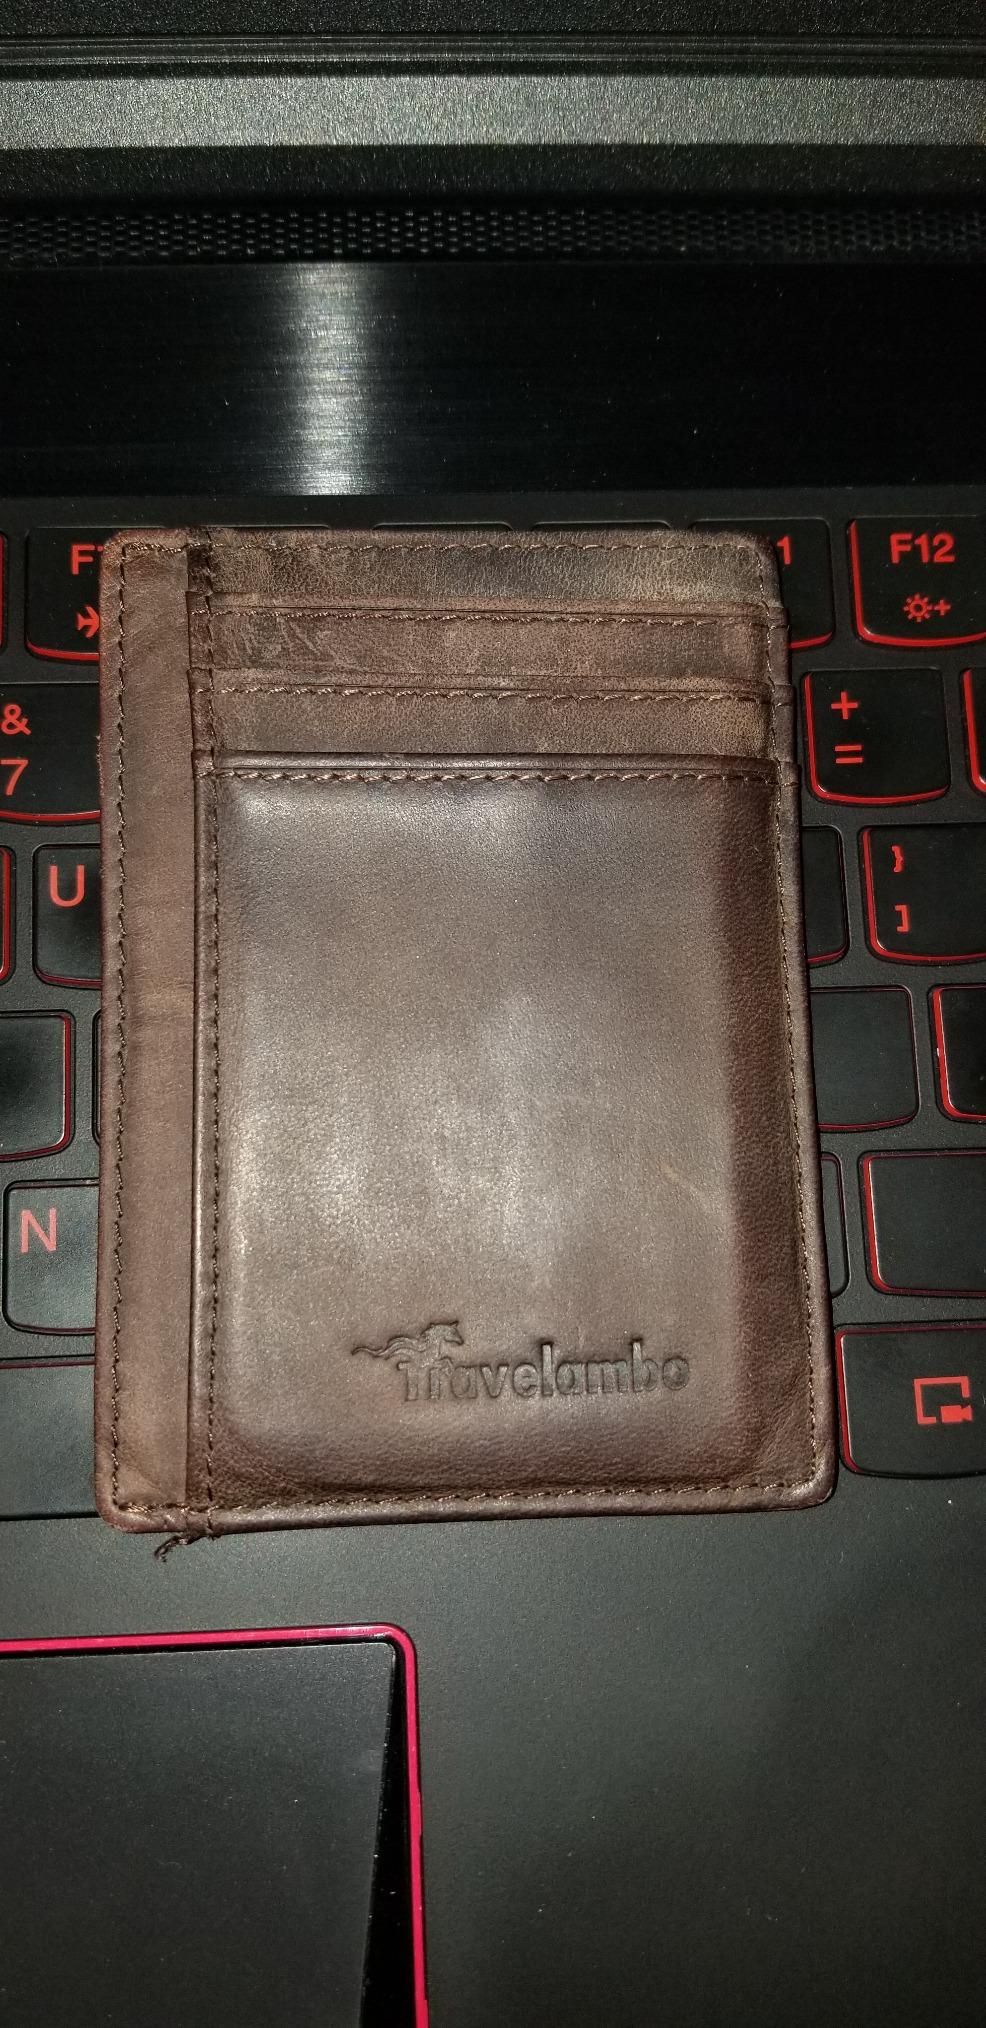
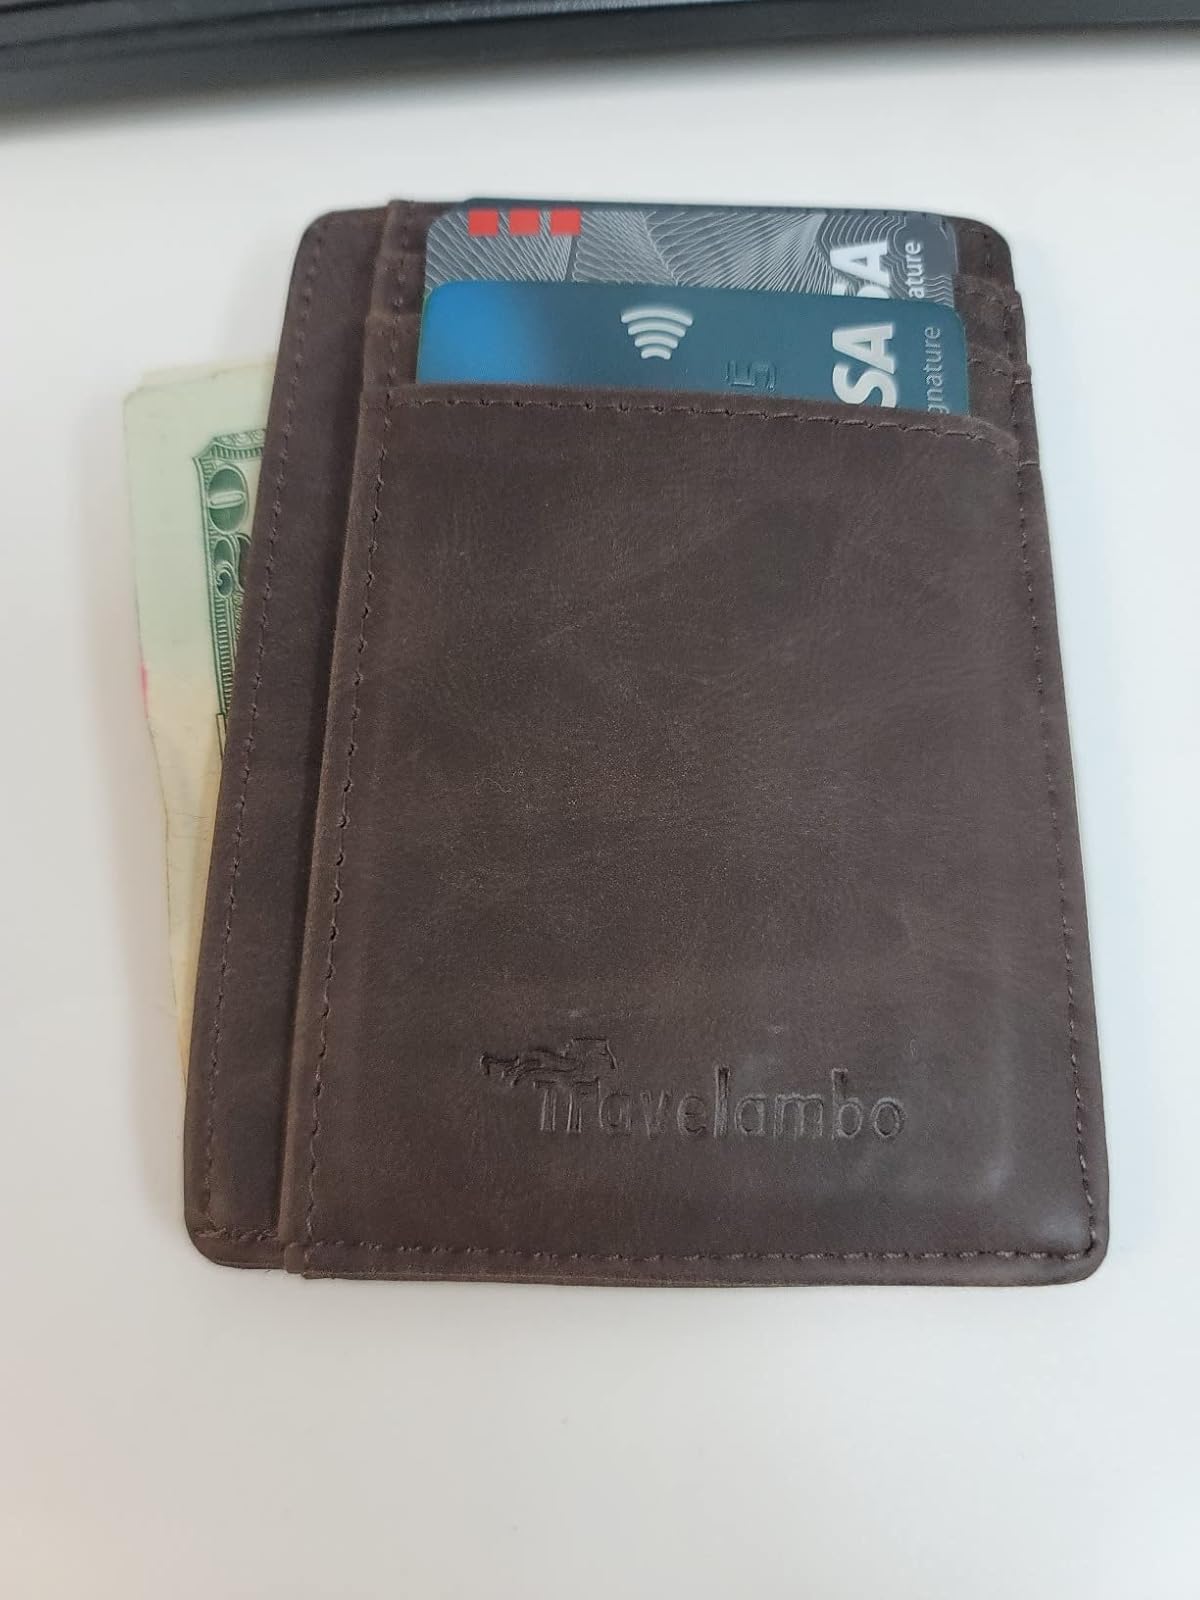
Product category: accessories_wallet
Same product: yes